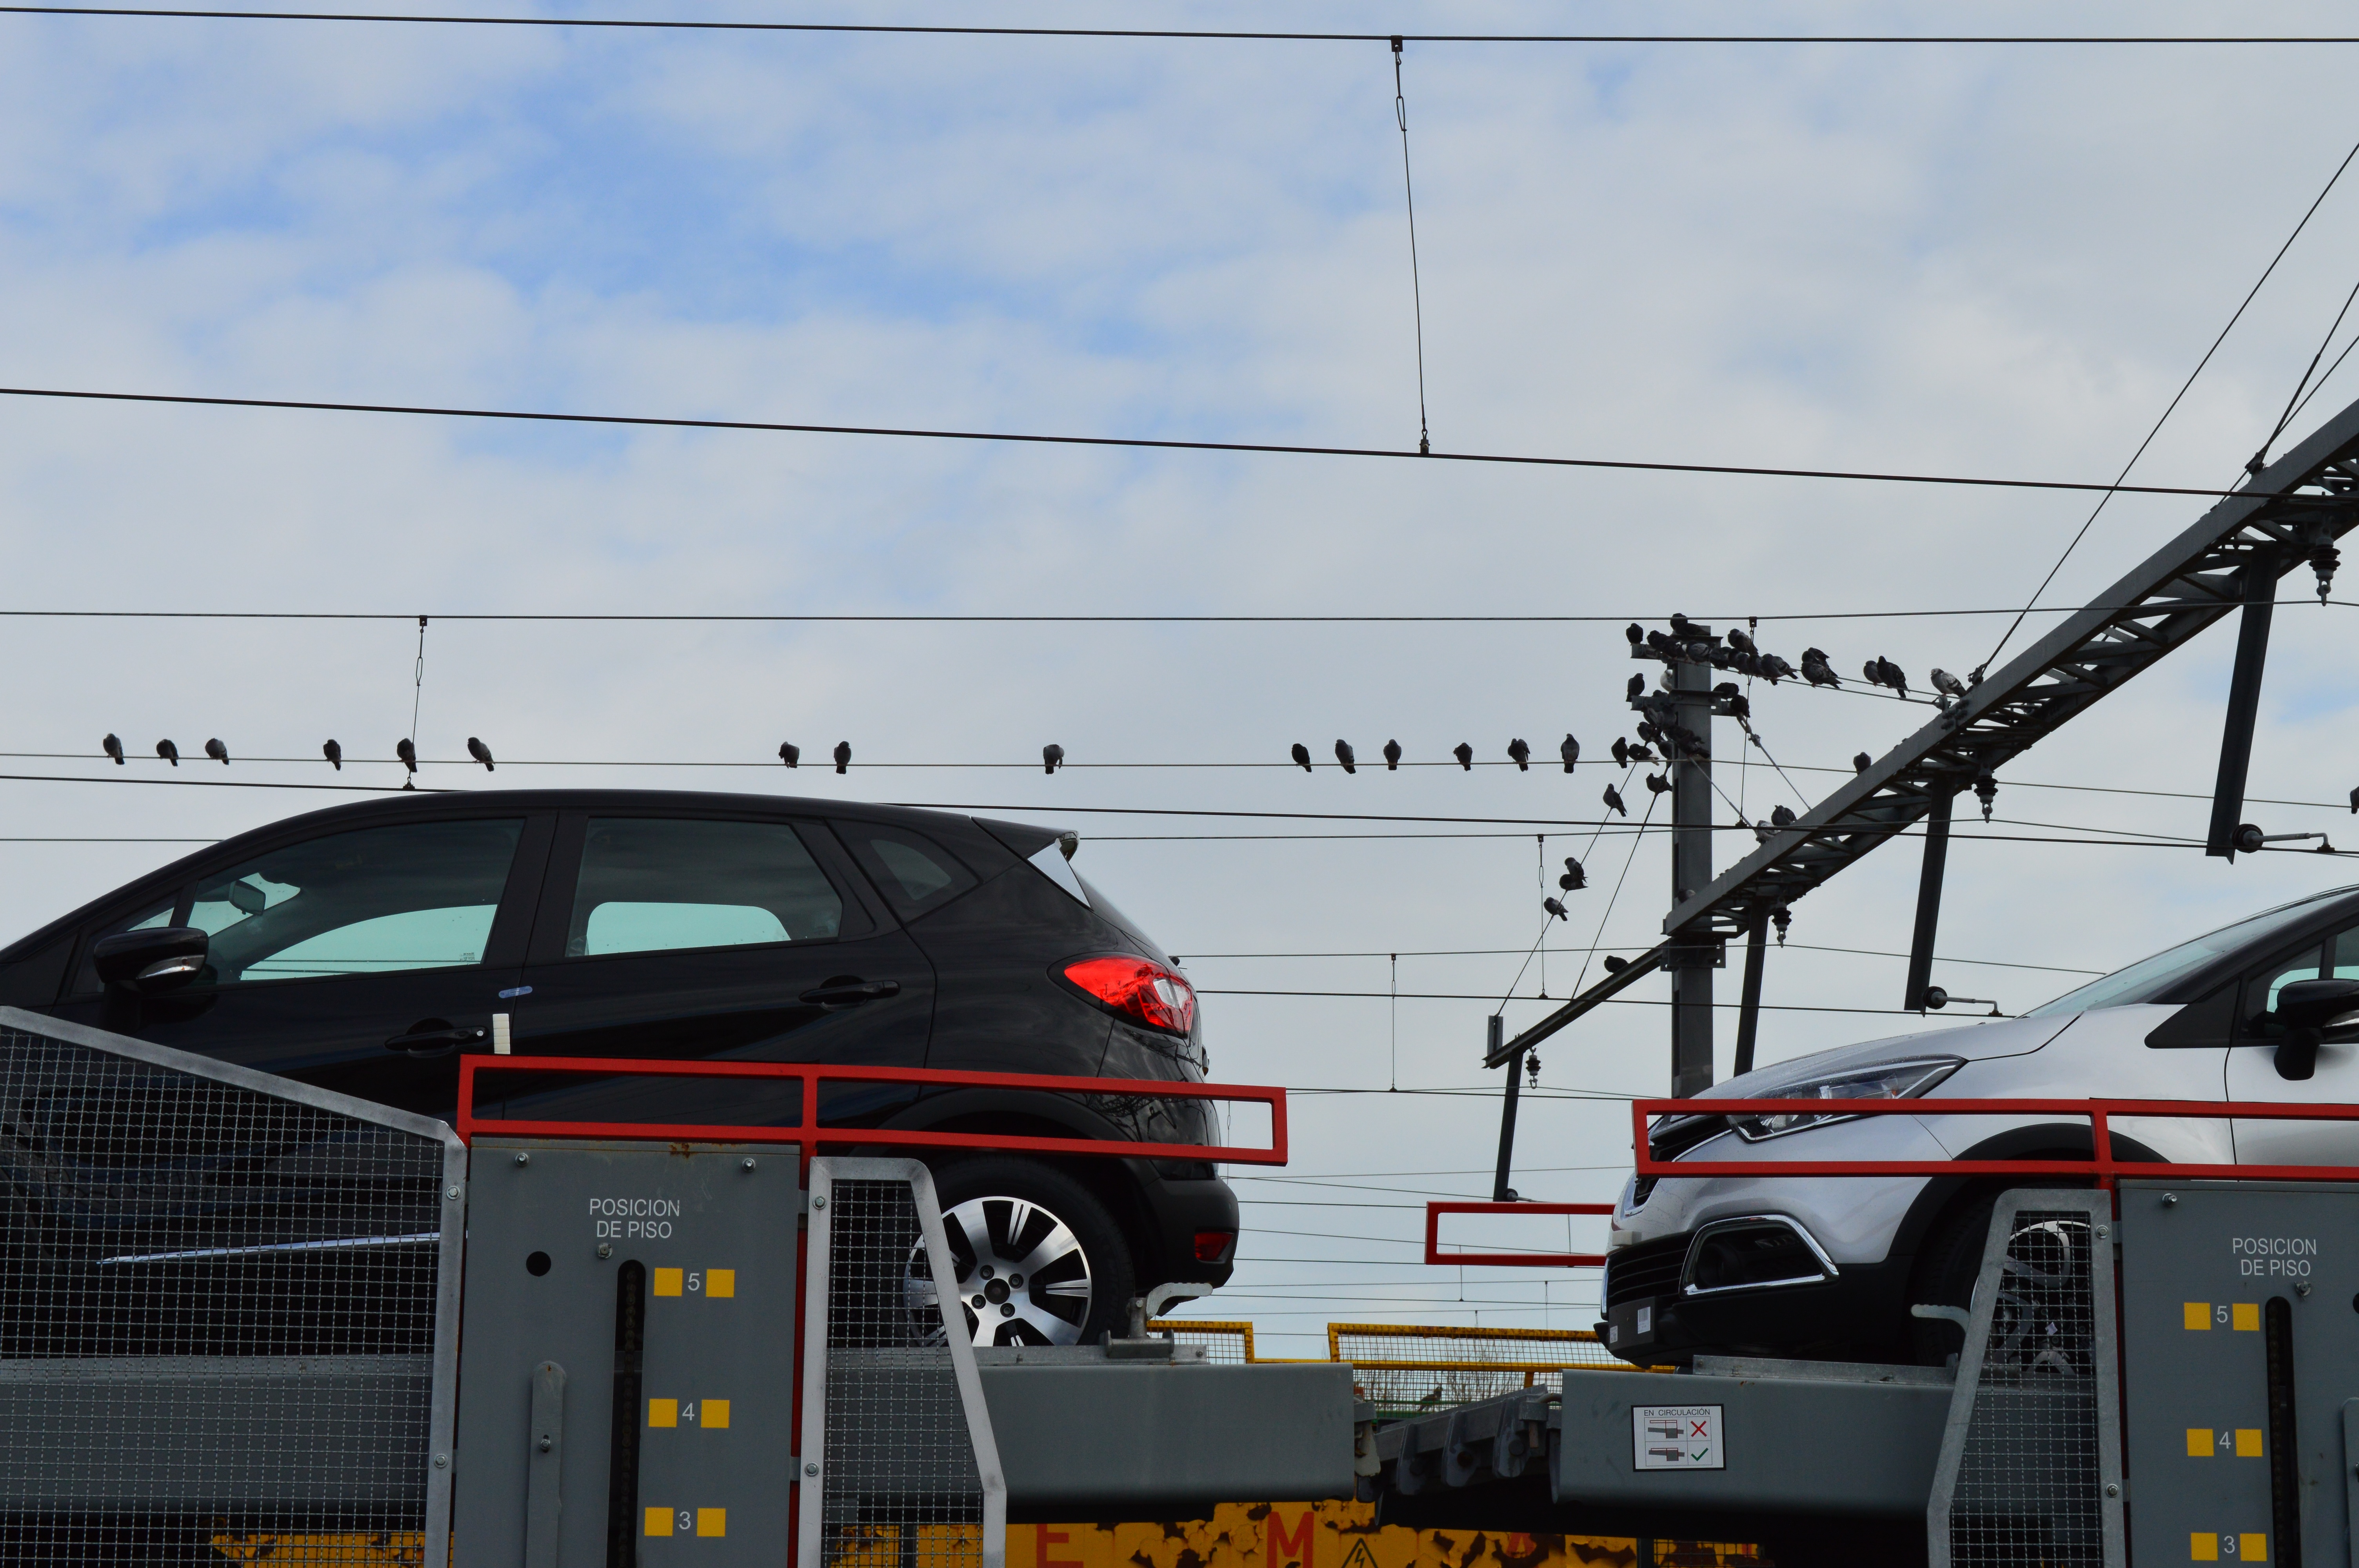
traffic, transport, vehicle, public transport